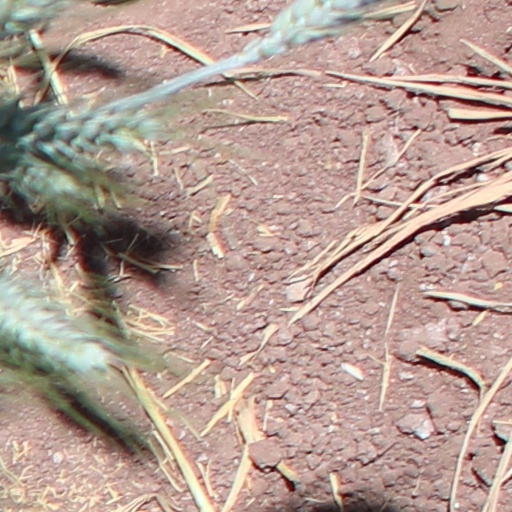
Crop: wheat